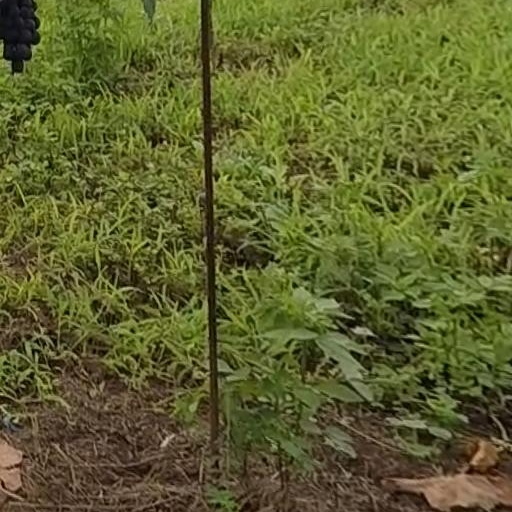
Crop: grape